El Phantasmo

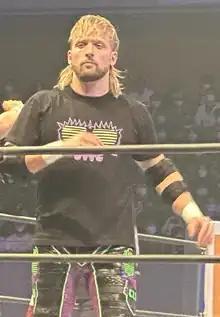
El Phantasmo in 2022

Riley Vigier (born October 24, 1986) is a Canadian professional wrestler. He is signed to New Japan Pro-Wrestling (NJPW), where he performs under the ring name El Phantasmo (often shortened to ELP) and is the NJPW World Television Champion in his record-tying second reign.